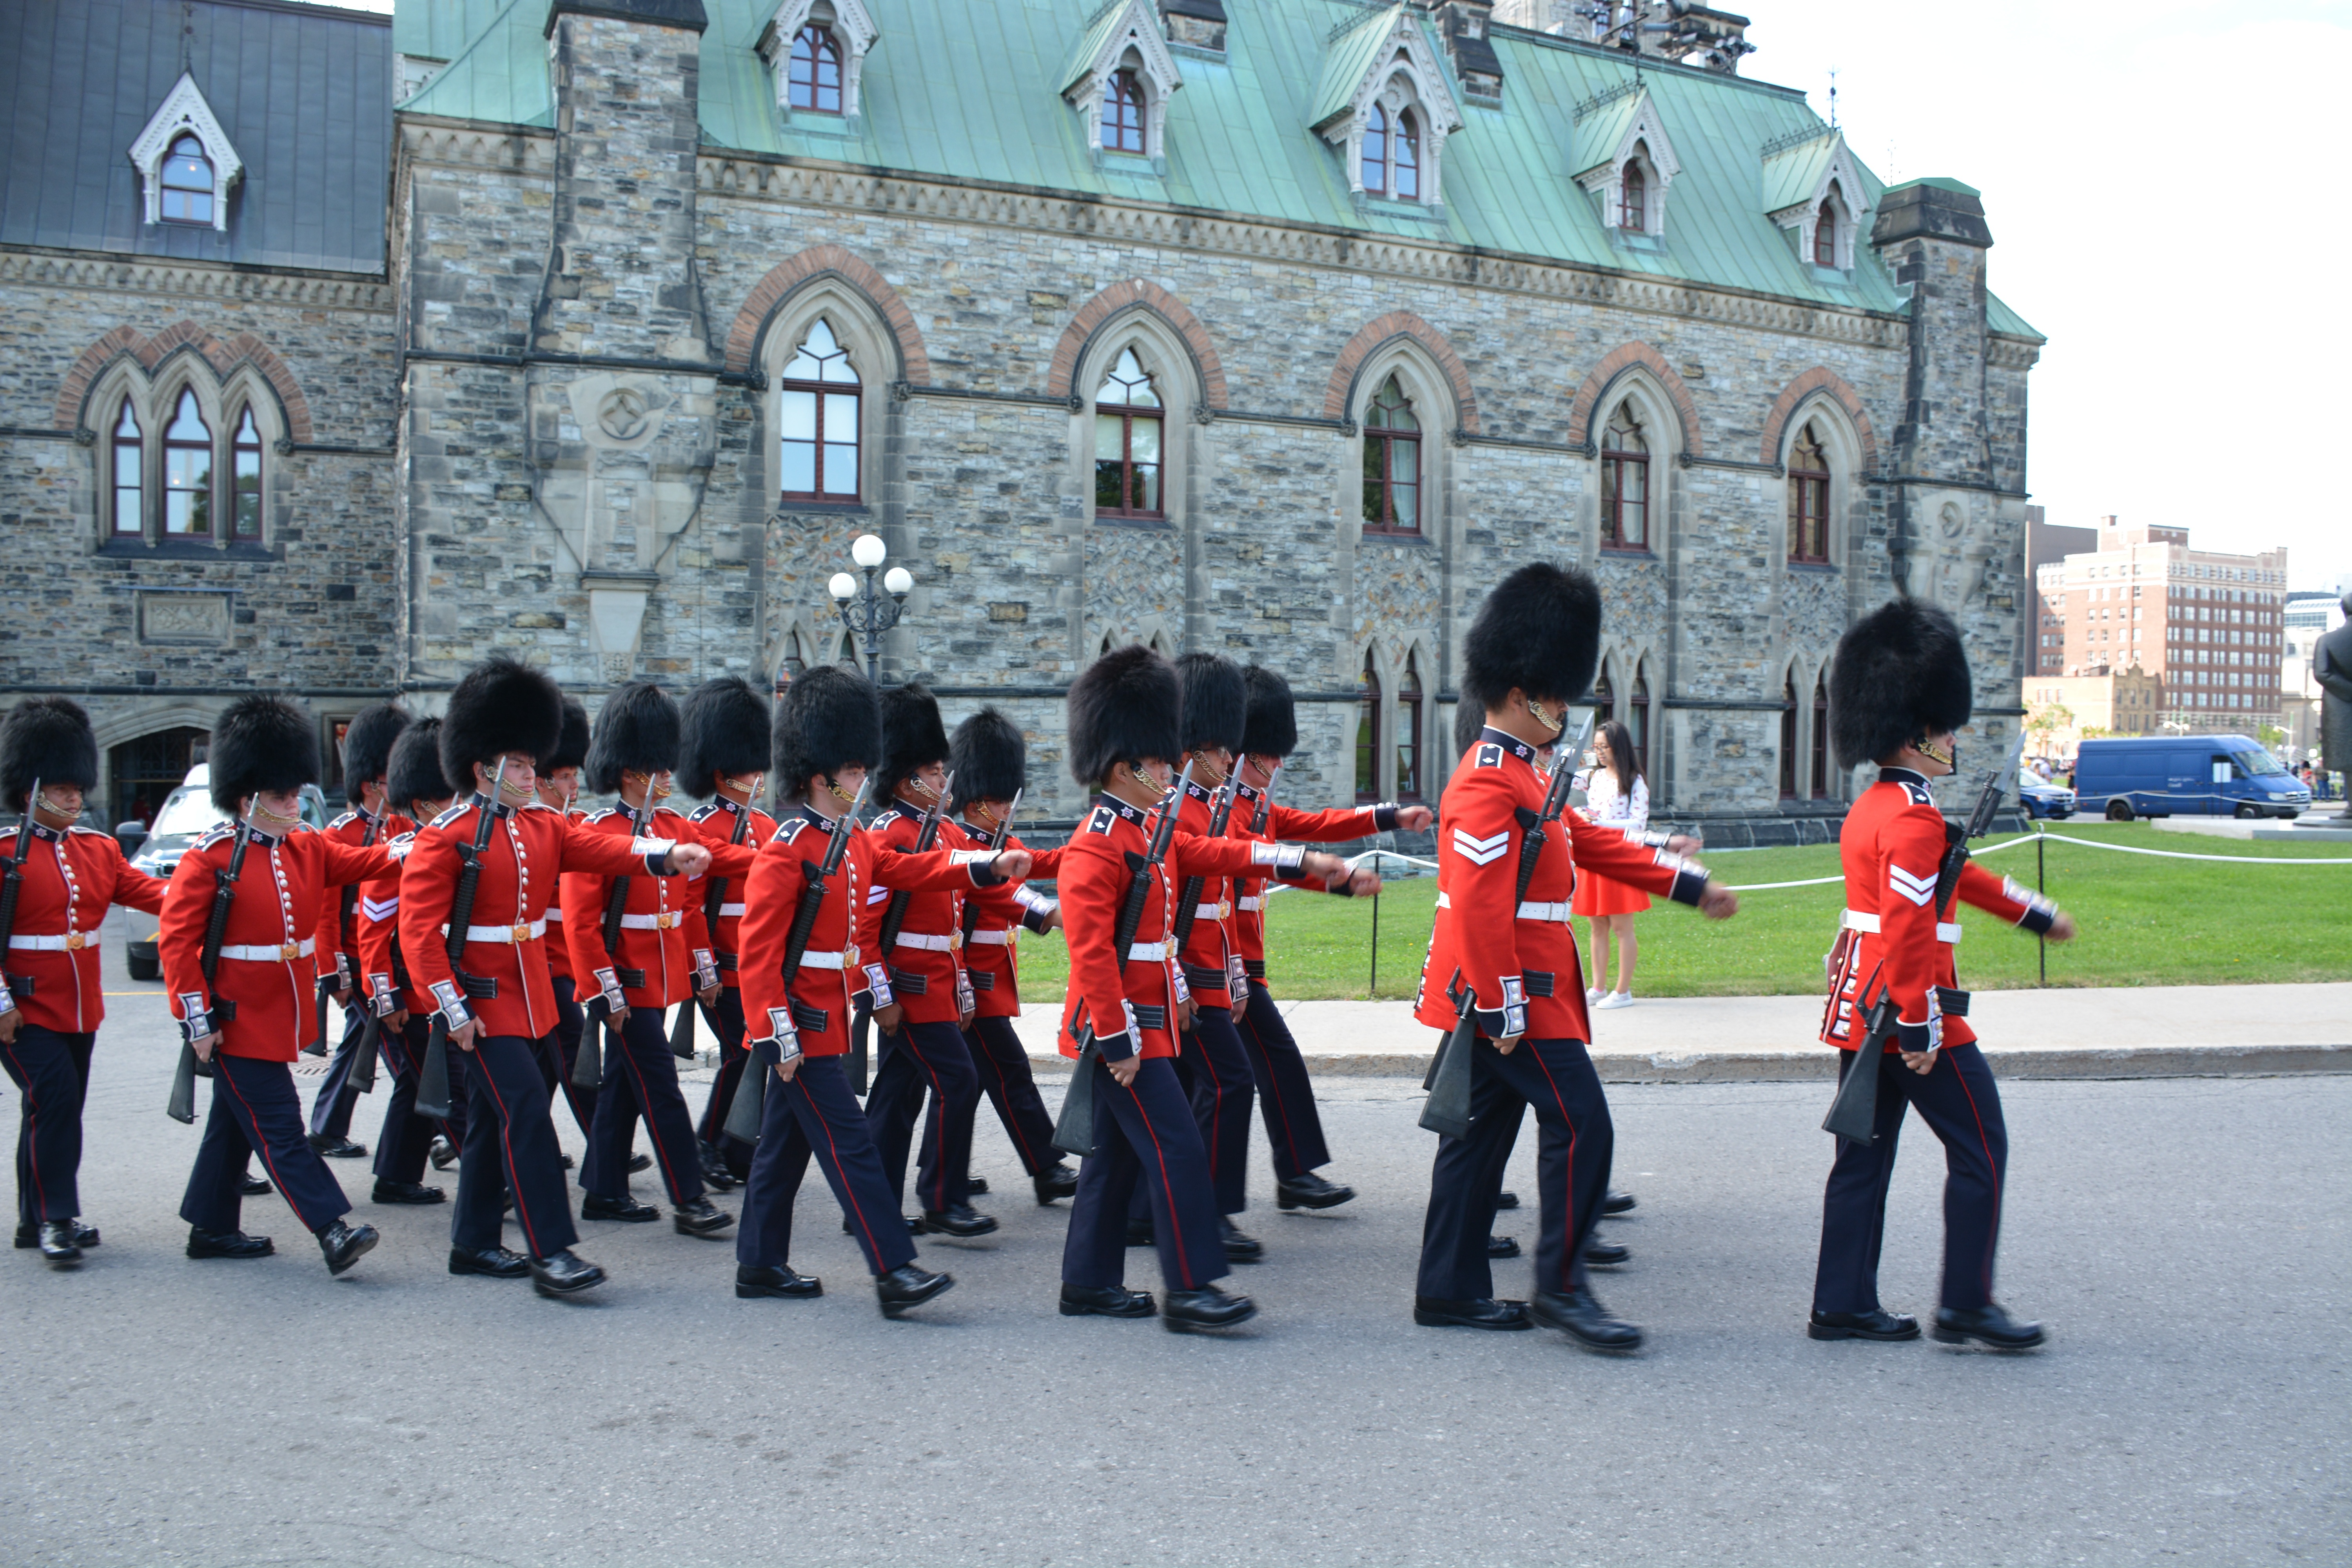
red, musician, uk, england, london, canada, march, british, britain, soldiers, marching, beefeater